Frances Loring

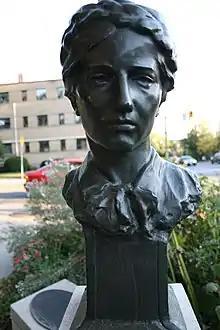
Florence Wyle

Frances Loring created hundreds of different pieces of art in a large variety of materials, including public monuments, sculptures and memorials during the First World War, war memorials after the war, architectural sculptures, portraits, and garden sculptures. Commissions included those by the Canadian War Memorial Fund and the City of Toronto government to create sculptures of women on the Canadian home front. For the Queen Elizabeth Way Monument, a monument for Queen Elizabeth and her husband, King George VI, Loring designed and carved the lion and column, and Wyle carved the much smaller King and Queen in relief. Known as the Lion Monument and as the Loring Lion, has been located in Casimir Gzowski Park in Toronto, Ontario, since 1975. Loring also created a portrait of Prime Minister Robert Borden in bronze and various war memorials in Cambridge, Ontario.